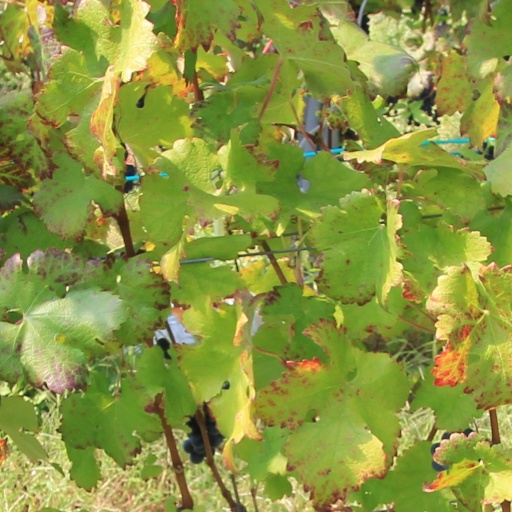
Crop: grape